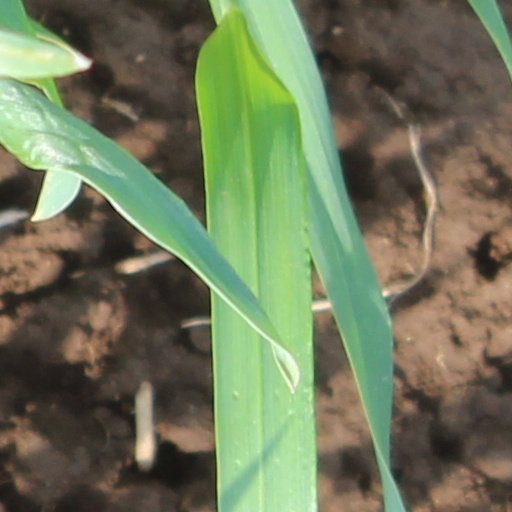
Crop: wheat